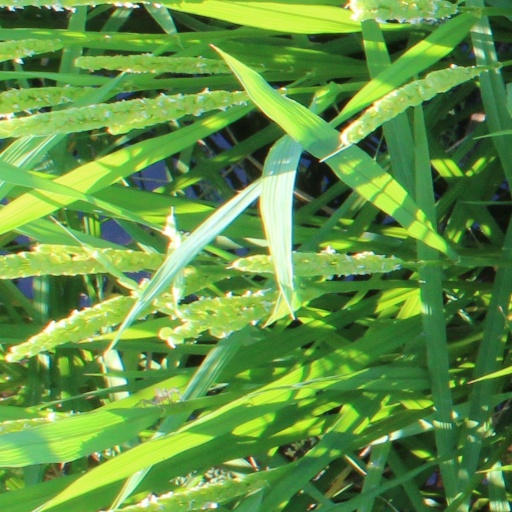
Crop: rice